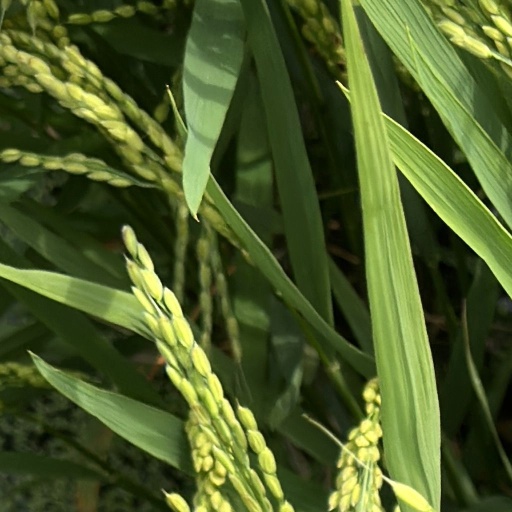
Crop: rice